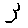
Label: 3